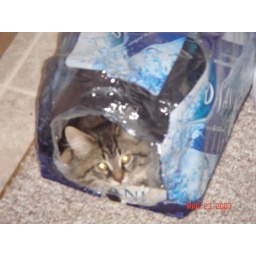
He likes to hide out in the water bottle box instead of the special kitty box I bought him from PetSmart...